Roatan Institute for Marine Sciences

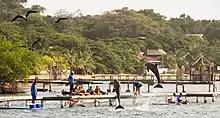
Dolphins at Anthony's Key Resort, Honduras

Roatan Institute for Marine Sciences (RIMS) is a scientific research center located in Roatán, department of Islas de la Bahía, in the Republic of Honduras.